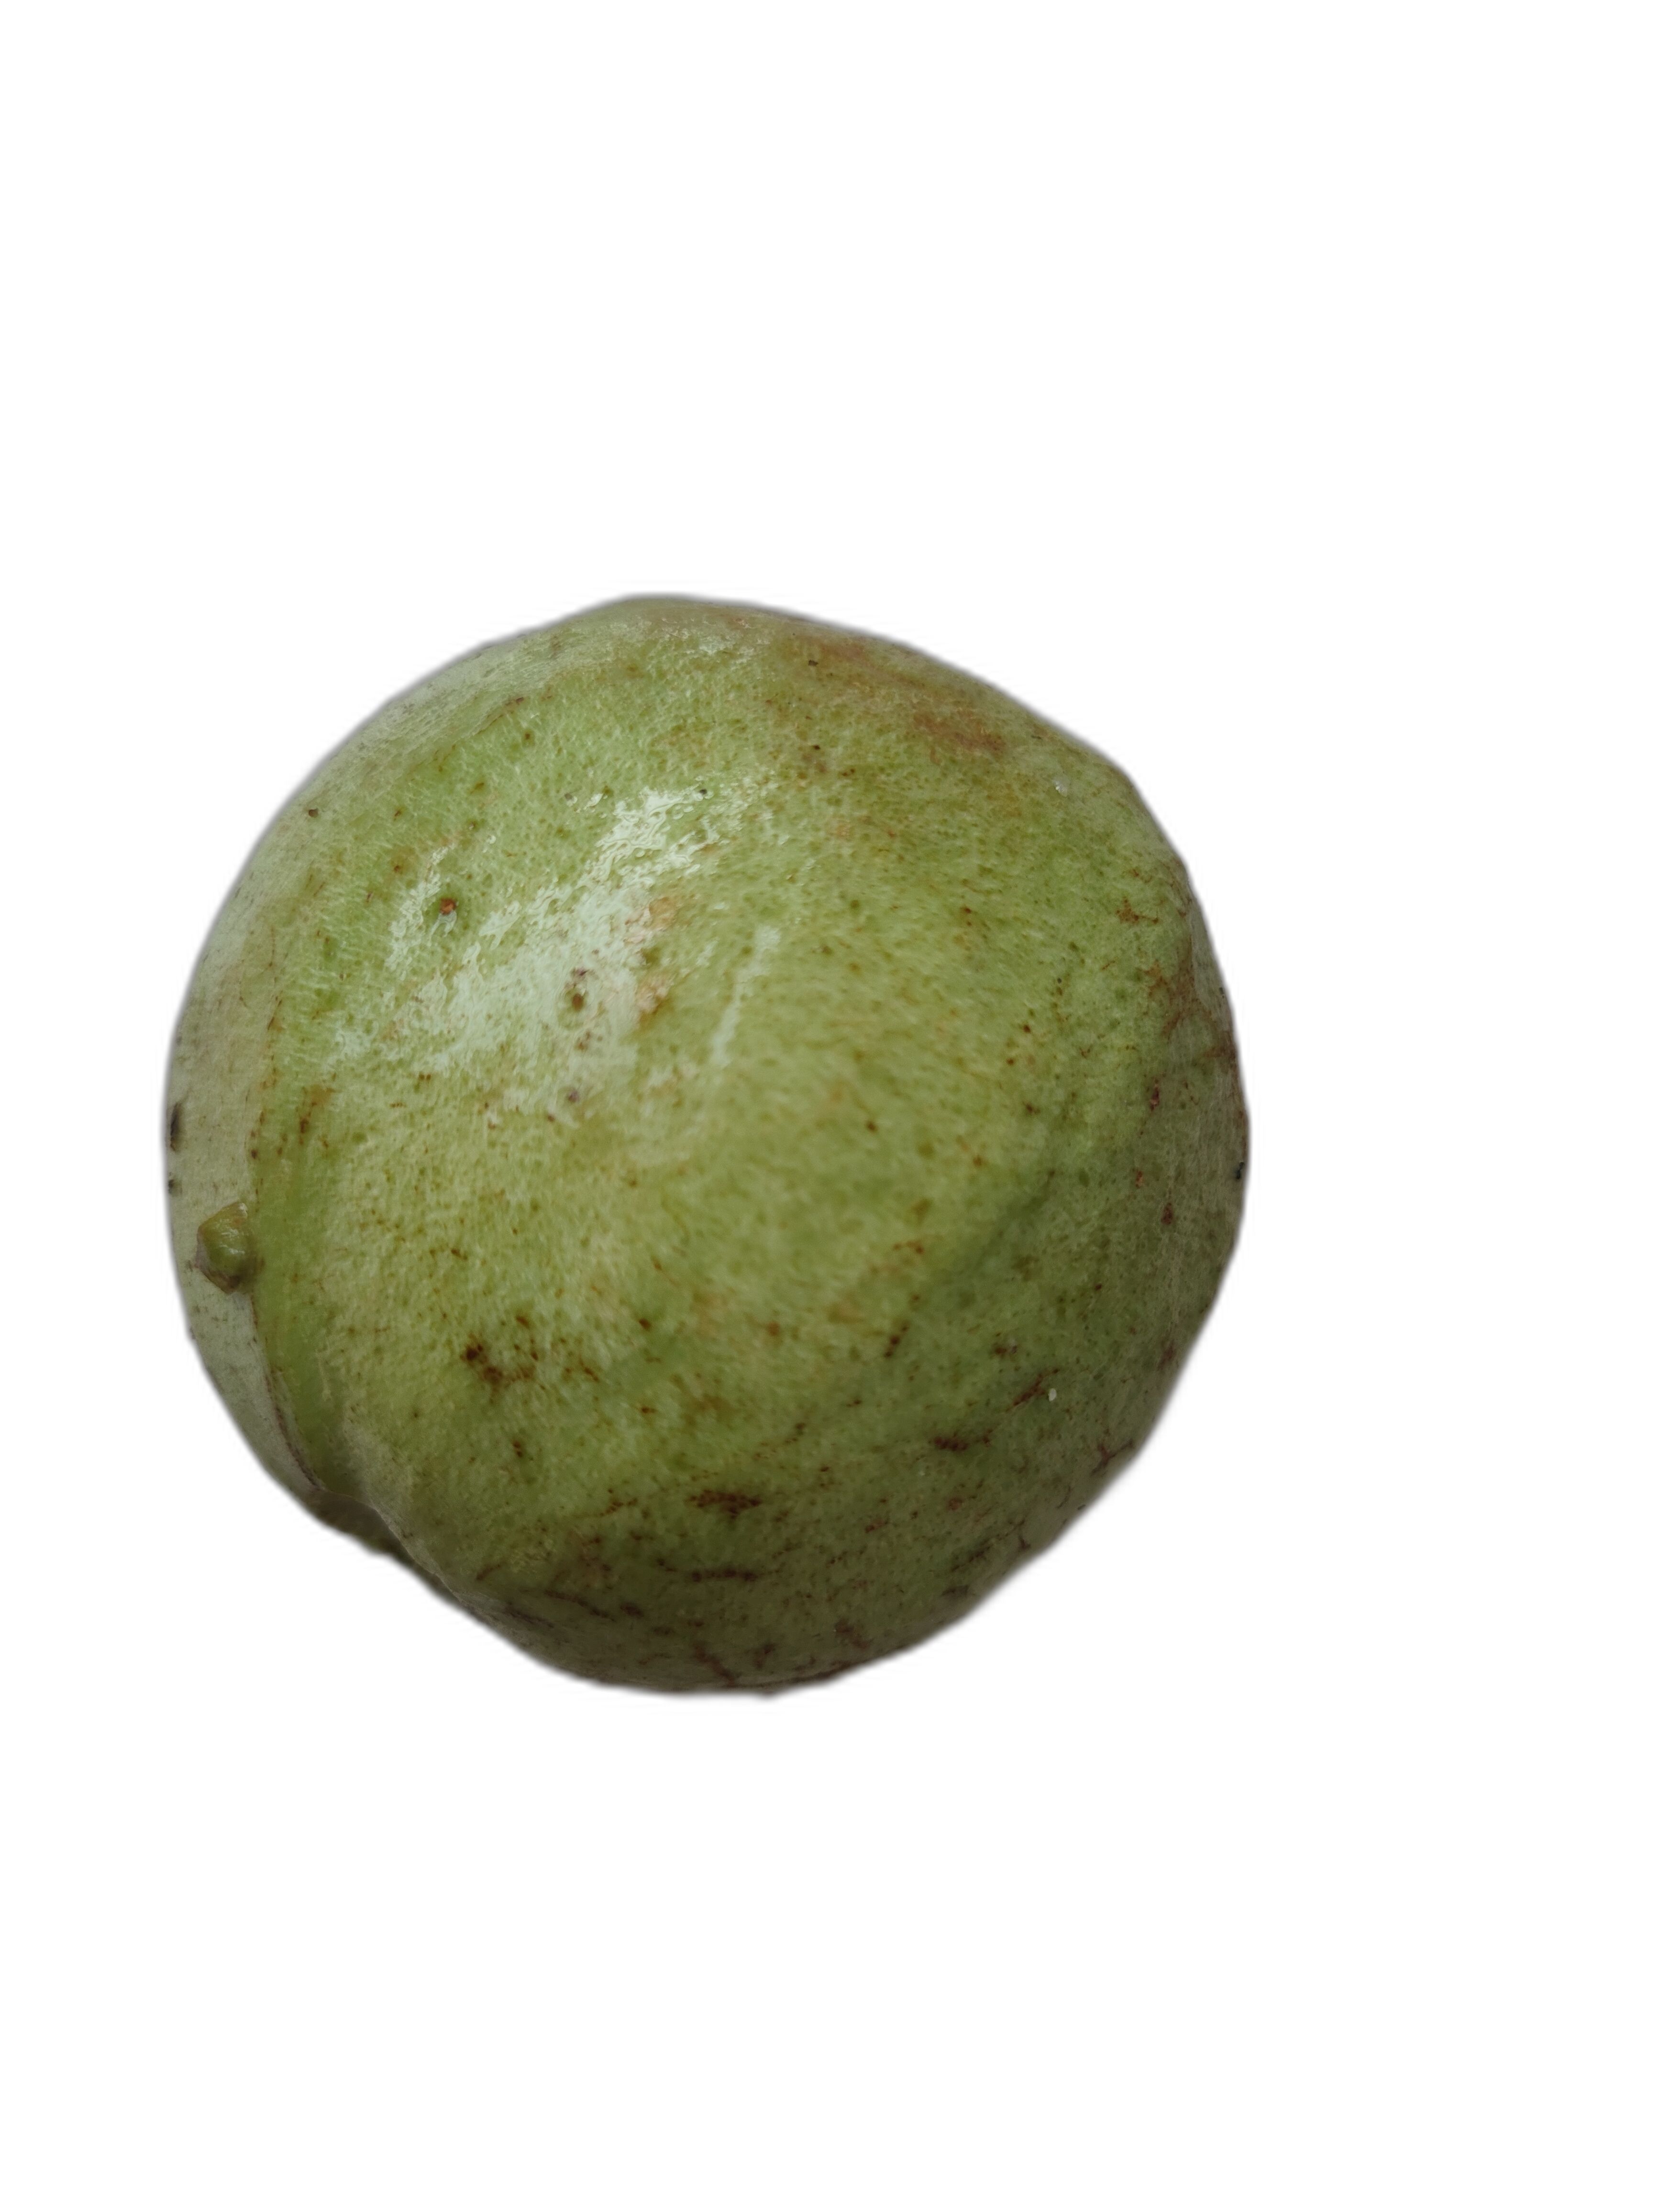
Plant part: fruit
Disease: Styler end root